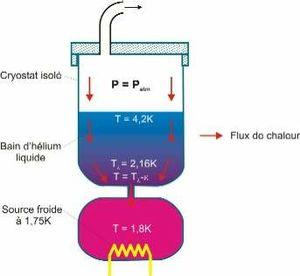
Principe du ""bain Claudet"""
Les cryostats à bain Roubeau et les cryostats à bain Claudet sont des architectures cryogéniques permettant d'accéder à des températures inférieures ou égales à 2,2 K tout en restant à la pression atmosphérique.